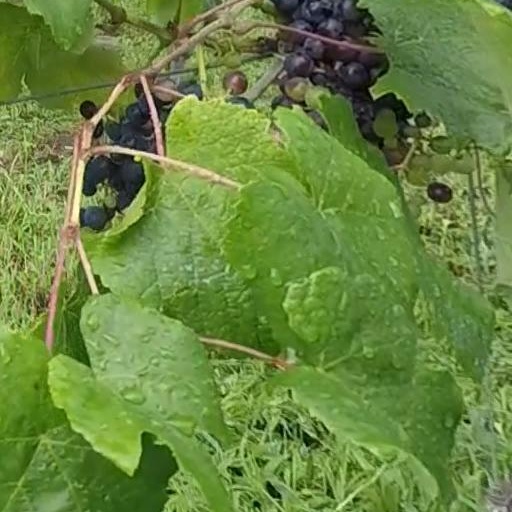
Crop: grape